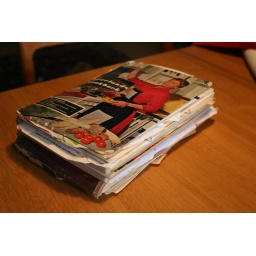
the most used book in the house